Pratt Army Air Field

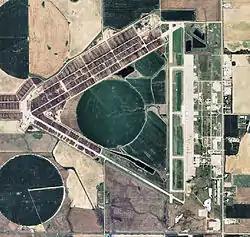
2006 Airphoto of the former Pratt Army Airfield

During 1943 and much of 1944, the newly formed B-29 bombardment groups conducted their own training at Pratt, with the field and its units serving only in an administrative, housekeeping, and general support capacity. This was true of both the 40th and 497th Bombardment Groups. Initially the newly formed groups conducted their own training, where the hundreds of men forming the bombardment group learned to function as a team. Individual training continued as necessary to polish skills, but the emphasis was on teamwork. Formation flying and long-range missions were practiced with the many other tasks necessary to build an effective fighting group. Due to the lack of training aircraft, many of the early gunners used modified B-24 Liberators and B-17 Flying Fortress aircraft which were substituted for training purposes.